Mit Okba Stadium

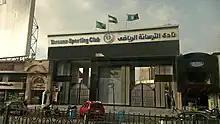
Mit Okba Stadium

Mit Okba Stadium is a multi-purpose stadium in Giza, Egypt. It is currently used mostly for football matches and hosts the home games of Tersana SC. The stadium holds 15,000 people.